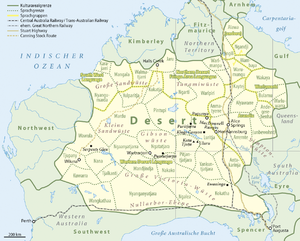
Le bloc de désert culturel occidental ou tout simplement le désert occidental est une région culturelle australienne couvrant environ 600 000 kilomètres carrés, couvrant le désert de Gibson, le Grand désert de Victoria, le Grand et la Petit déserts de sable répartis sur le Territoire du Nord, l'Australie-Méridionale et l'Australie-Occidentale. On peut considérer qu'il s'étend de la plaine de Nullarbor au sud à la région de Kimberley dans le nord, et des lacs Percival à l'ouest aux terres Pintupi dans le Territoire du Nord.